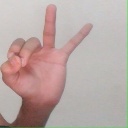
अक्षर: ण